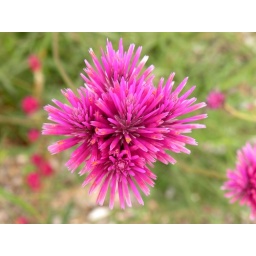
I think this flower looks like the cross over the altar at St. Anastasia.